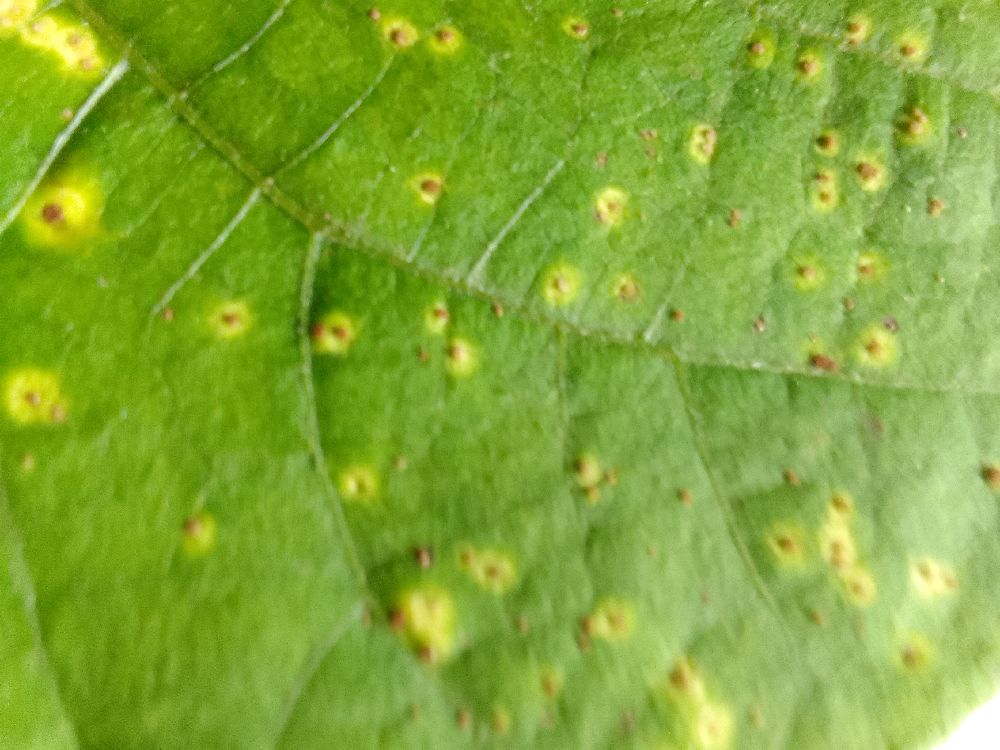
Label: rust